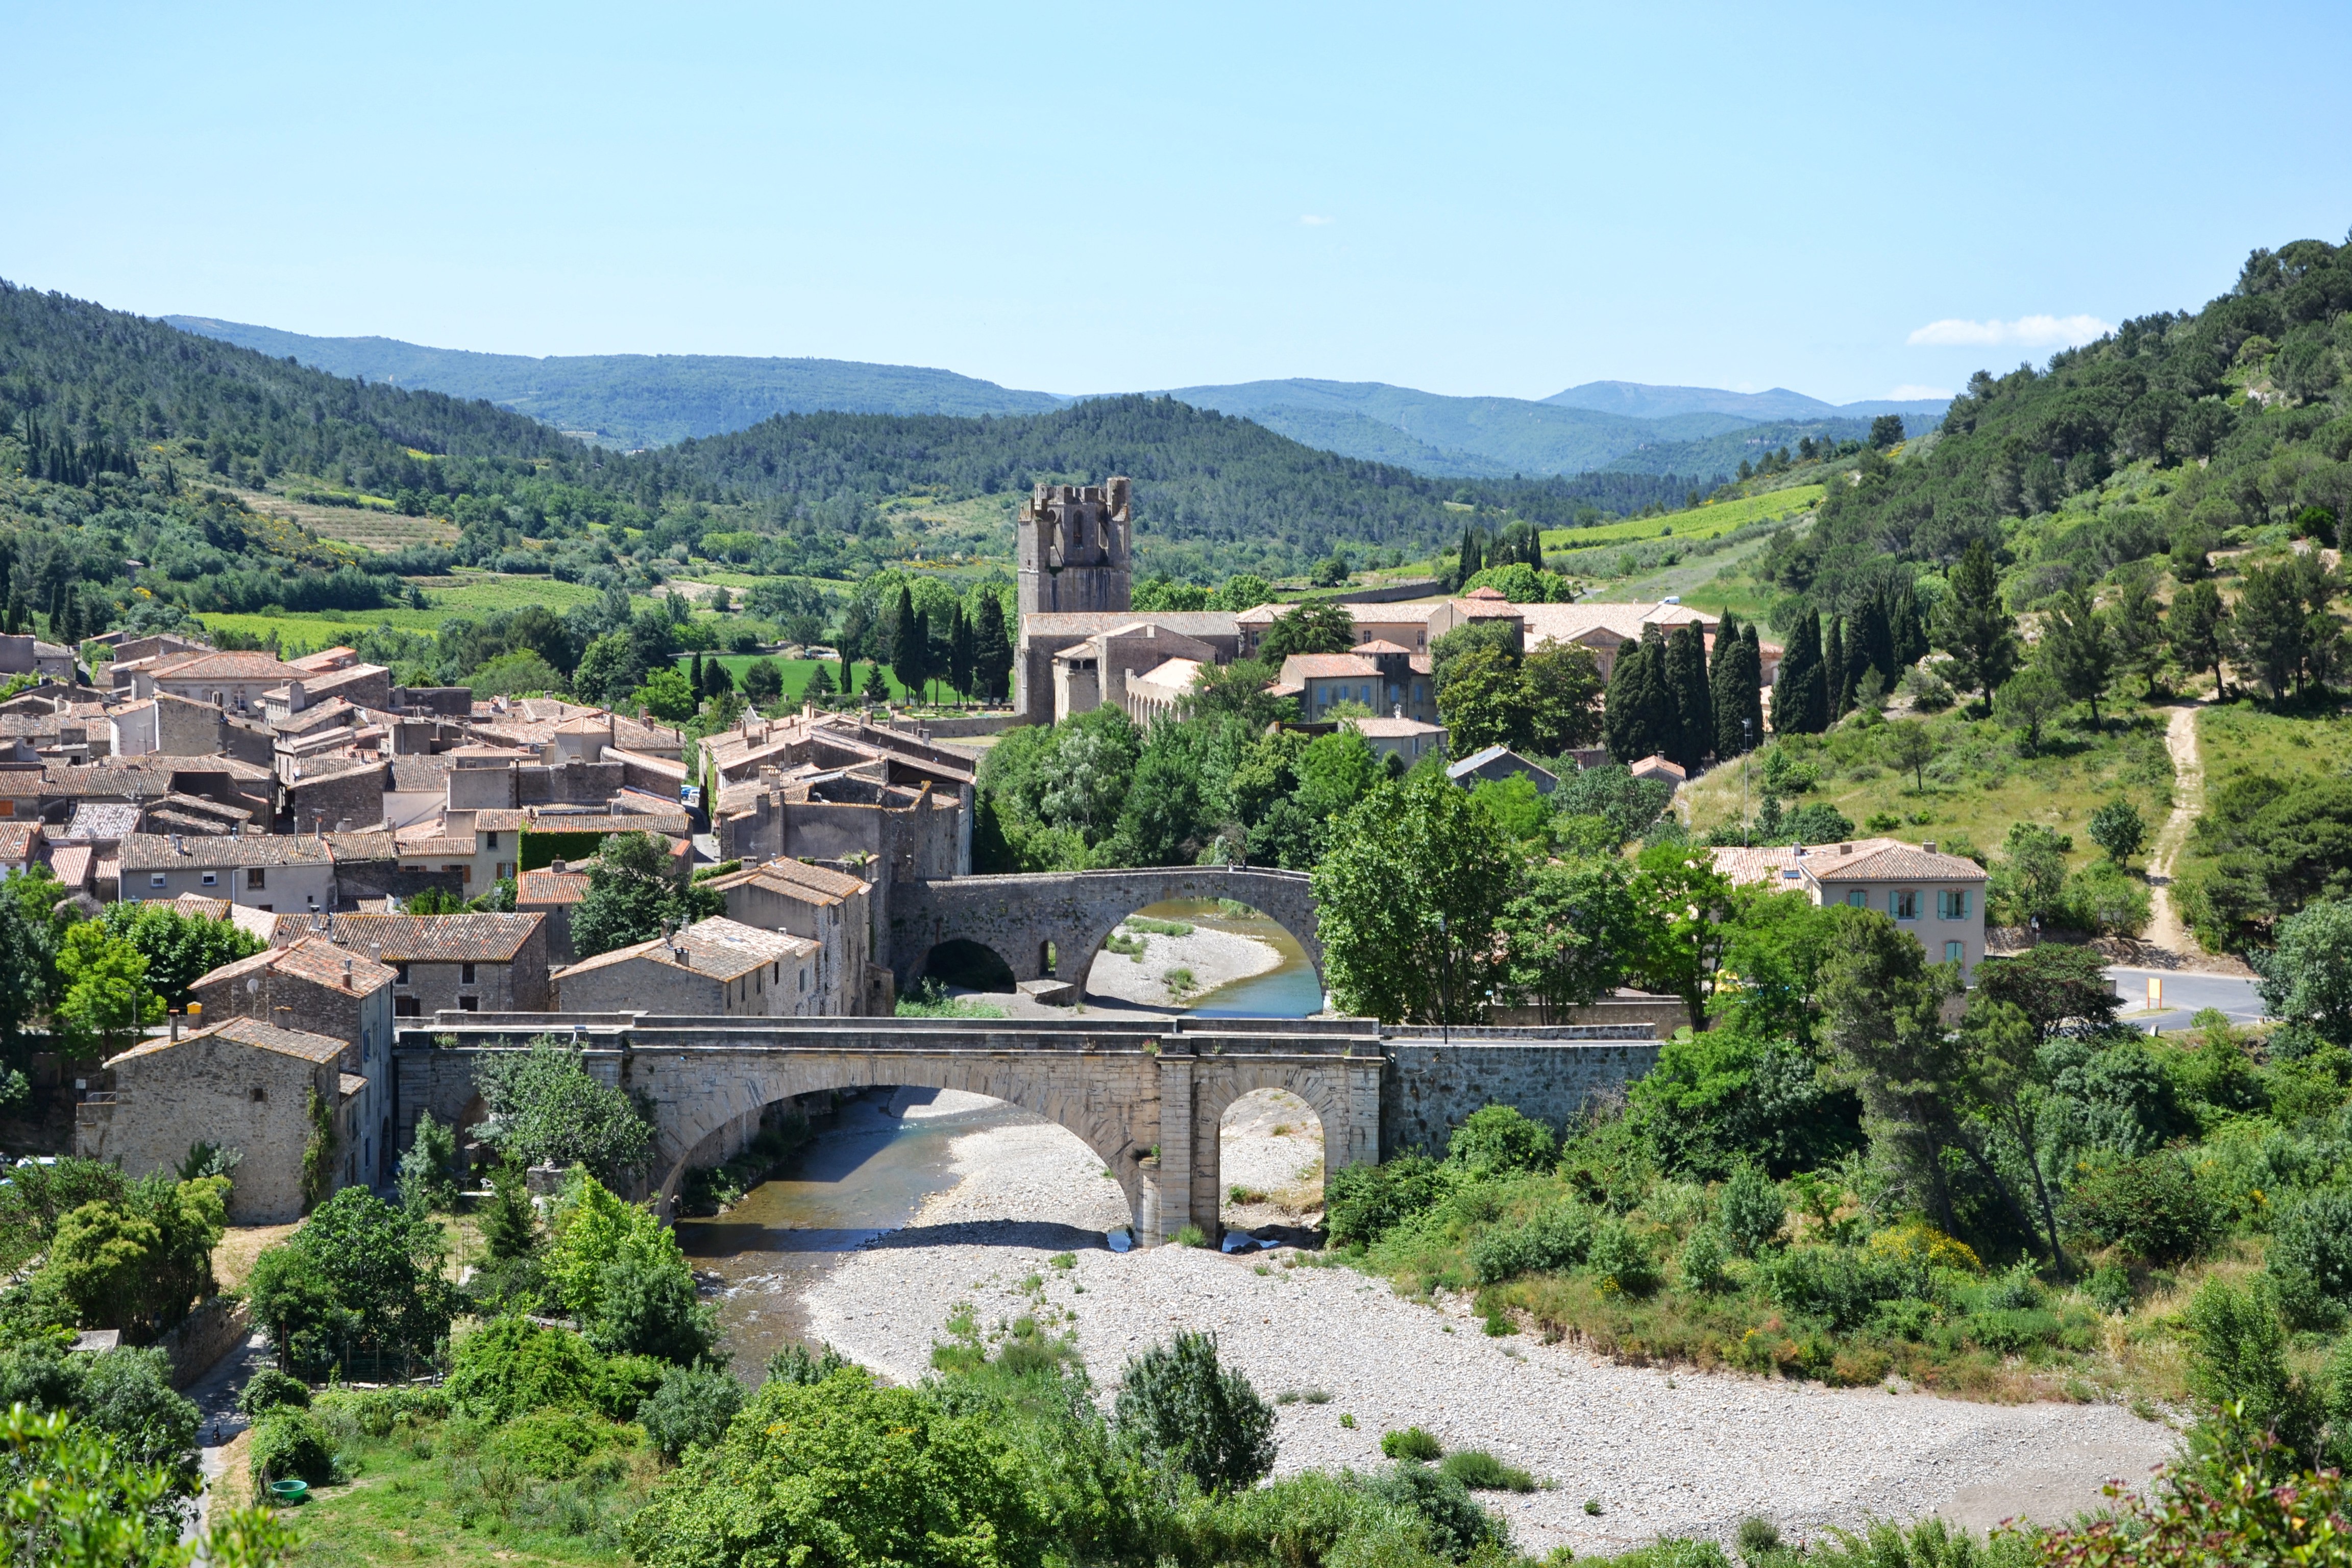
bridge, town, river, valley, village, tourism, ruins, monastery, estate, historic site, human settlement, lagrasse